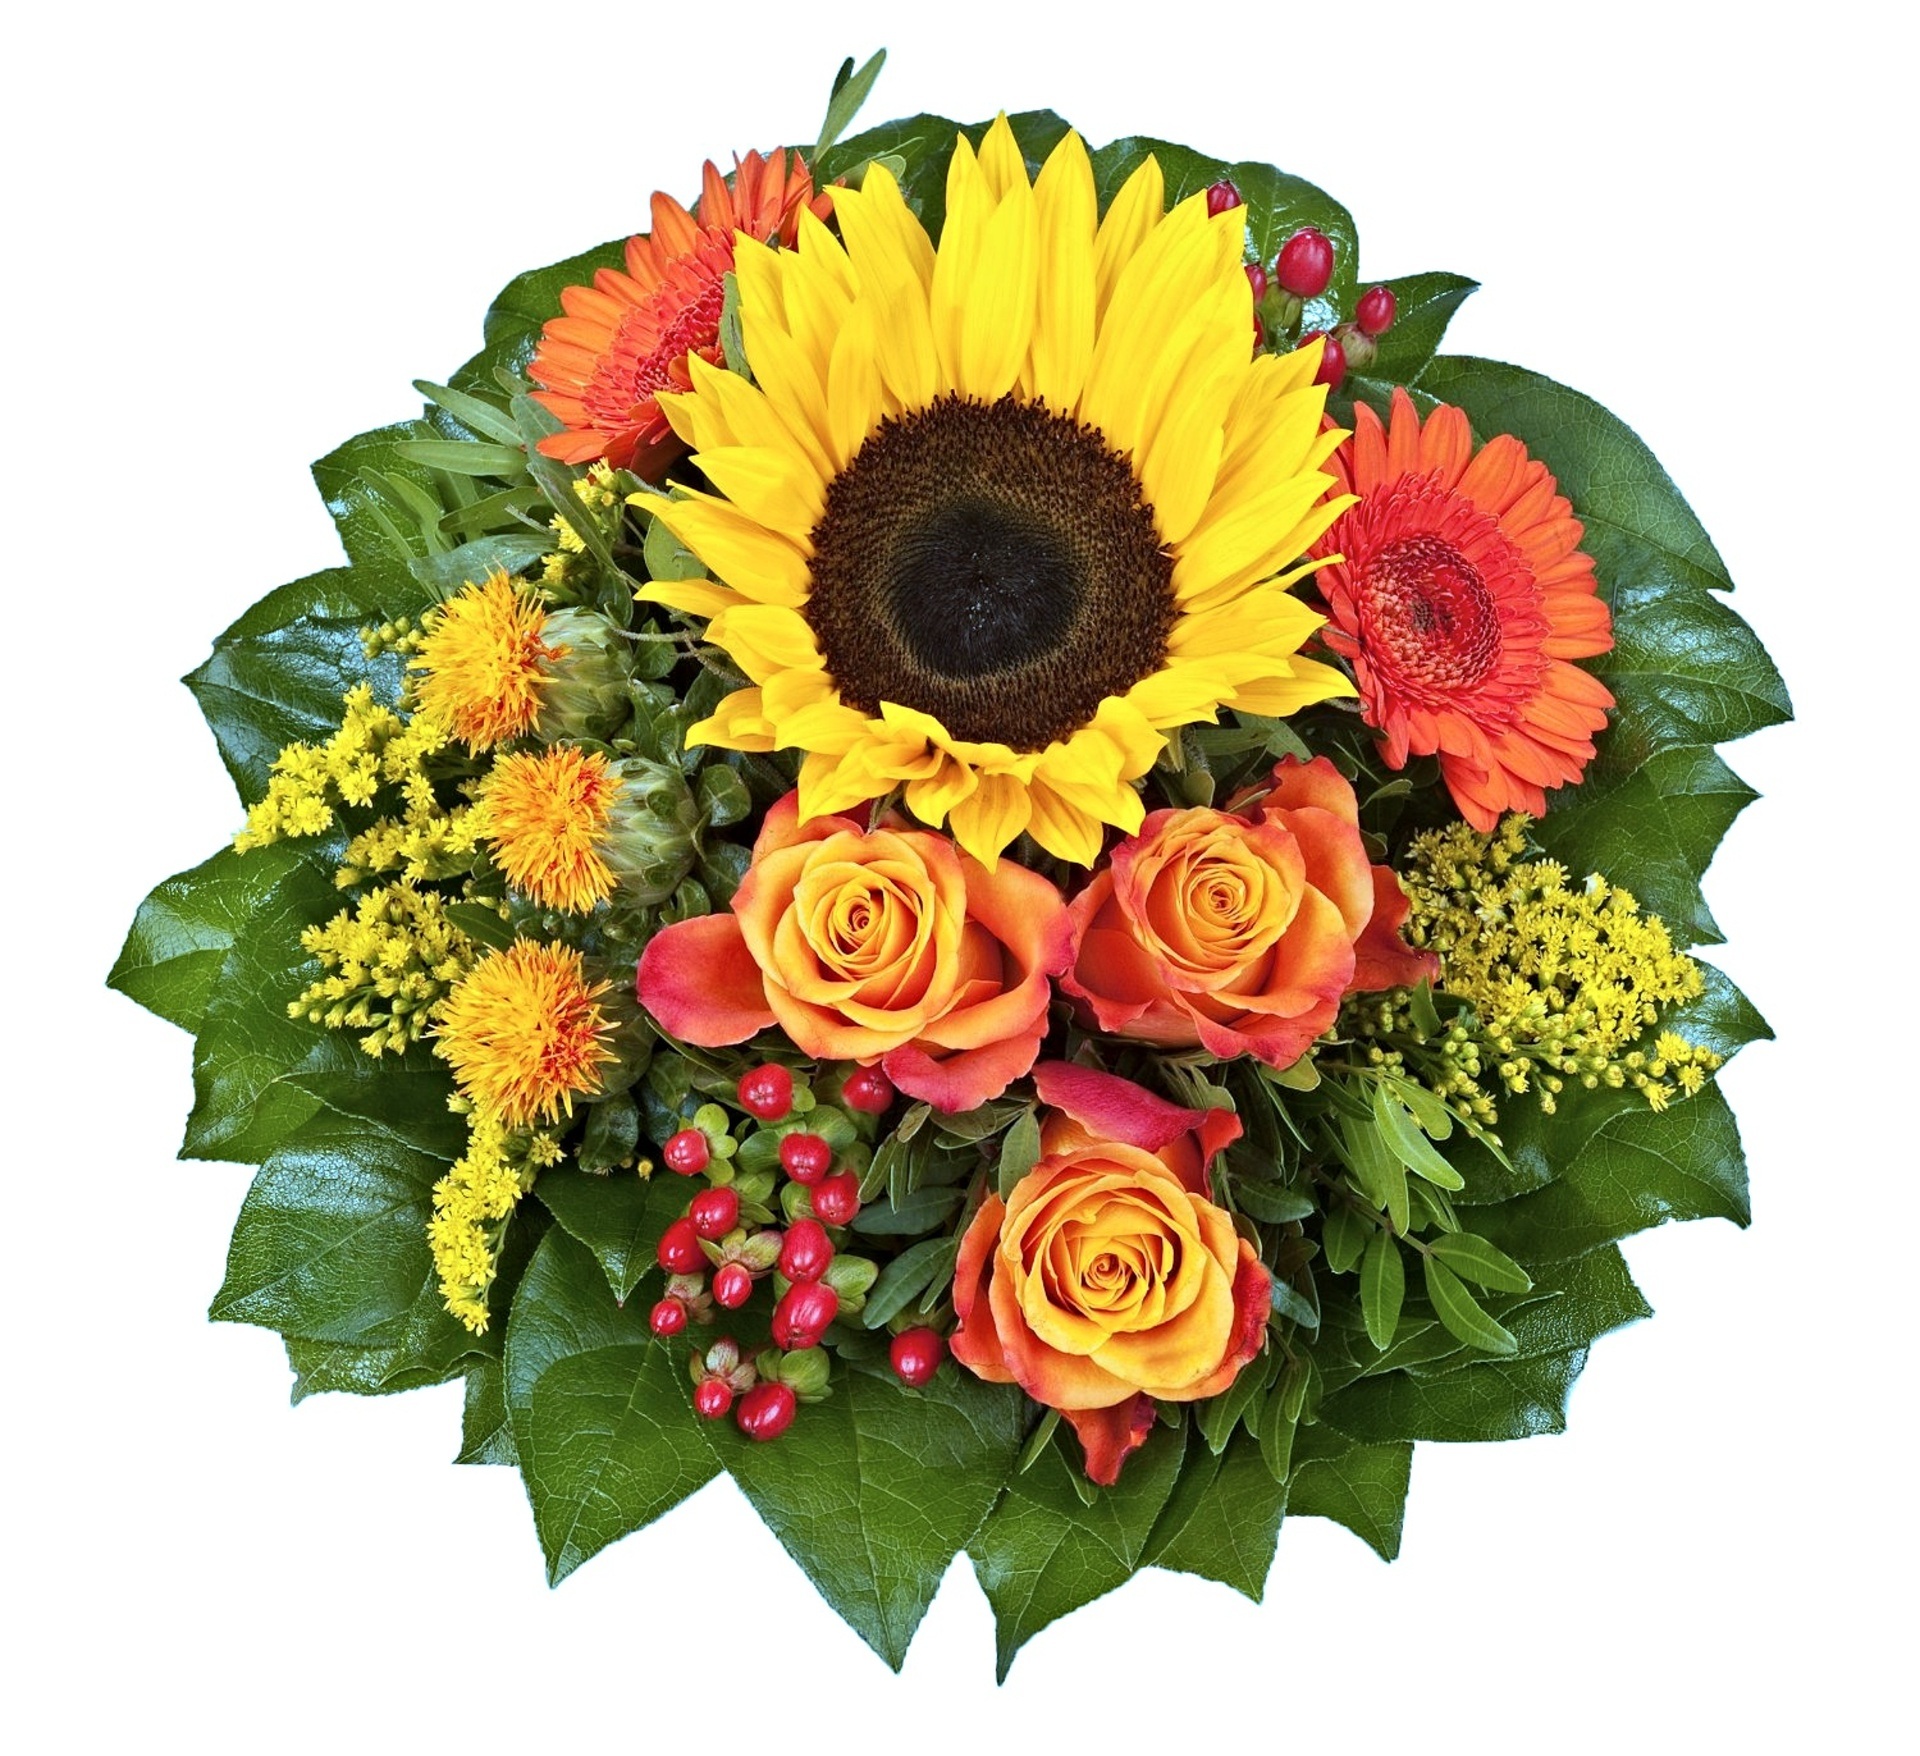
plant, flower, petal, rose, sun flower, gerbera, floristry, flowering plant, daisy family, flower bouquet, cut flowers, floral design, land plant, flower arranging, floristenstrauss, jewellery bouquet